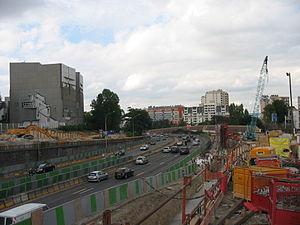
Travaux de couverture de la Porte des Lilas à Paris. je suis l'auteur du cliché pris à la rentrée 2005
Le Forum métropolitain du Grand Paris, anciennement dénommé Paris Métropole, est un syndicat mixte d’études, créé en juin 2009, qui repose sur une démarche de coopération entre plus de 200 collectivités d’Île-de-France de différents échelons : communes, intercommunalités, départements, région et autres établissements publics locaux comme les grands syndicats urbains. L’adhésion est ouverte aux collectivités qui appartiennent à l'unité urbaine de Paris au sens de l'INSEE. Le syndicat compte également des membres dits associés comme l'Association des maires d'Île-de-France.